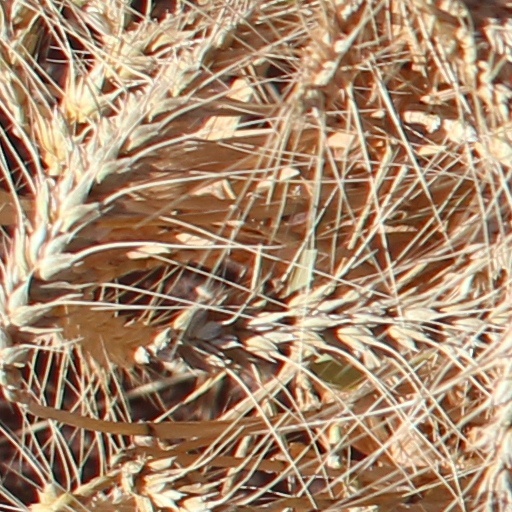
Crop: wheat